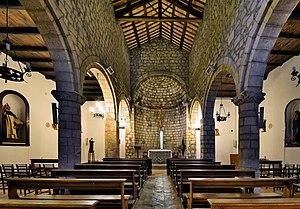
Montefiascone une commune italienne d'environ 13 300 habitants, située dans la province de Viterbe, dans la région Latium, en Italie centrale.